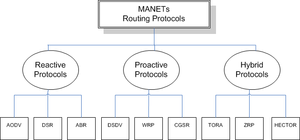
mise à jour
AODV est un protocole de routage destiné aux réseaux mobiles. Il est à la fois capable de routage unicast et multicast. Il est libre de boucle, auto-démarrant et s'accommode d'un grand nombre de nœuds mobiles.